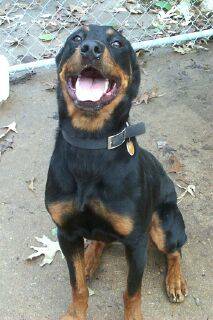
Label: dog